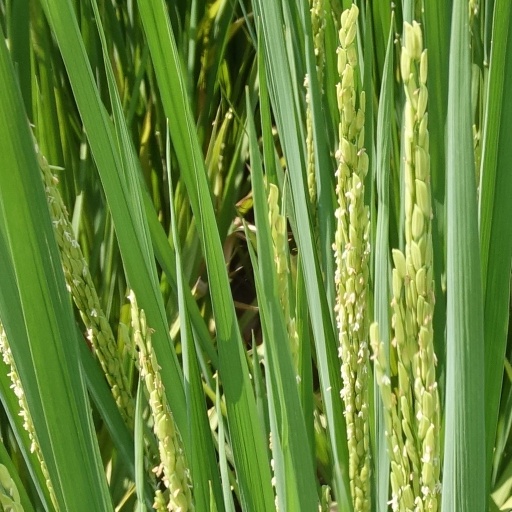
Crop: rice